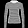
Label: Pullover